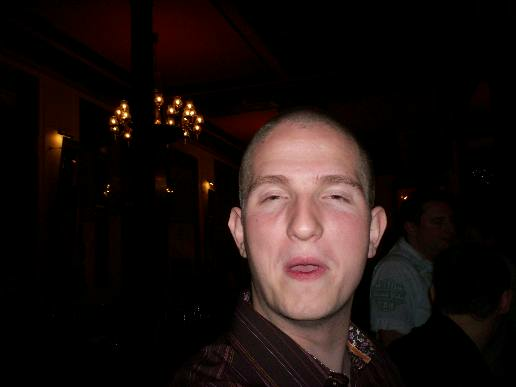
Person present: Yes